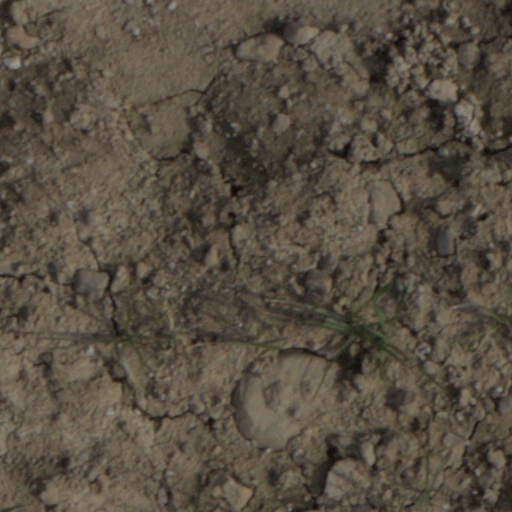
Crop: wheat